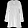
Label: Dress